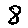
Label: 8